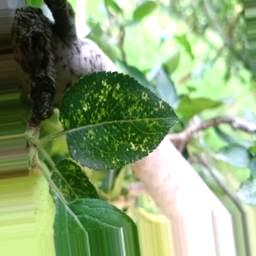
Label: Apple_Mosaic